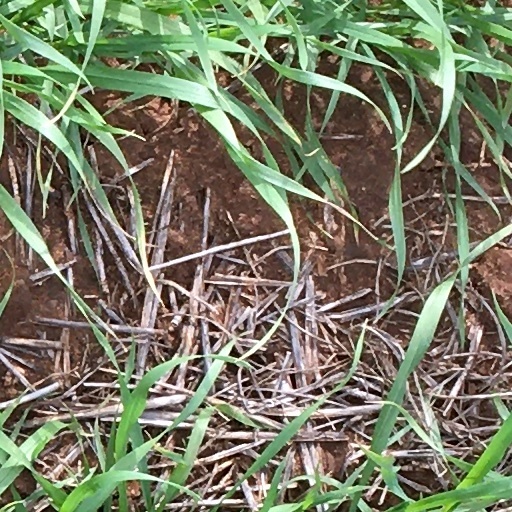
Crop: wheat